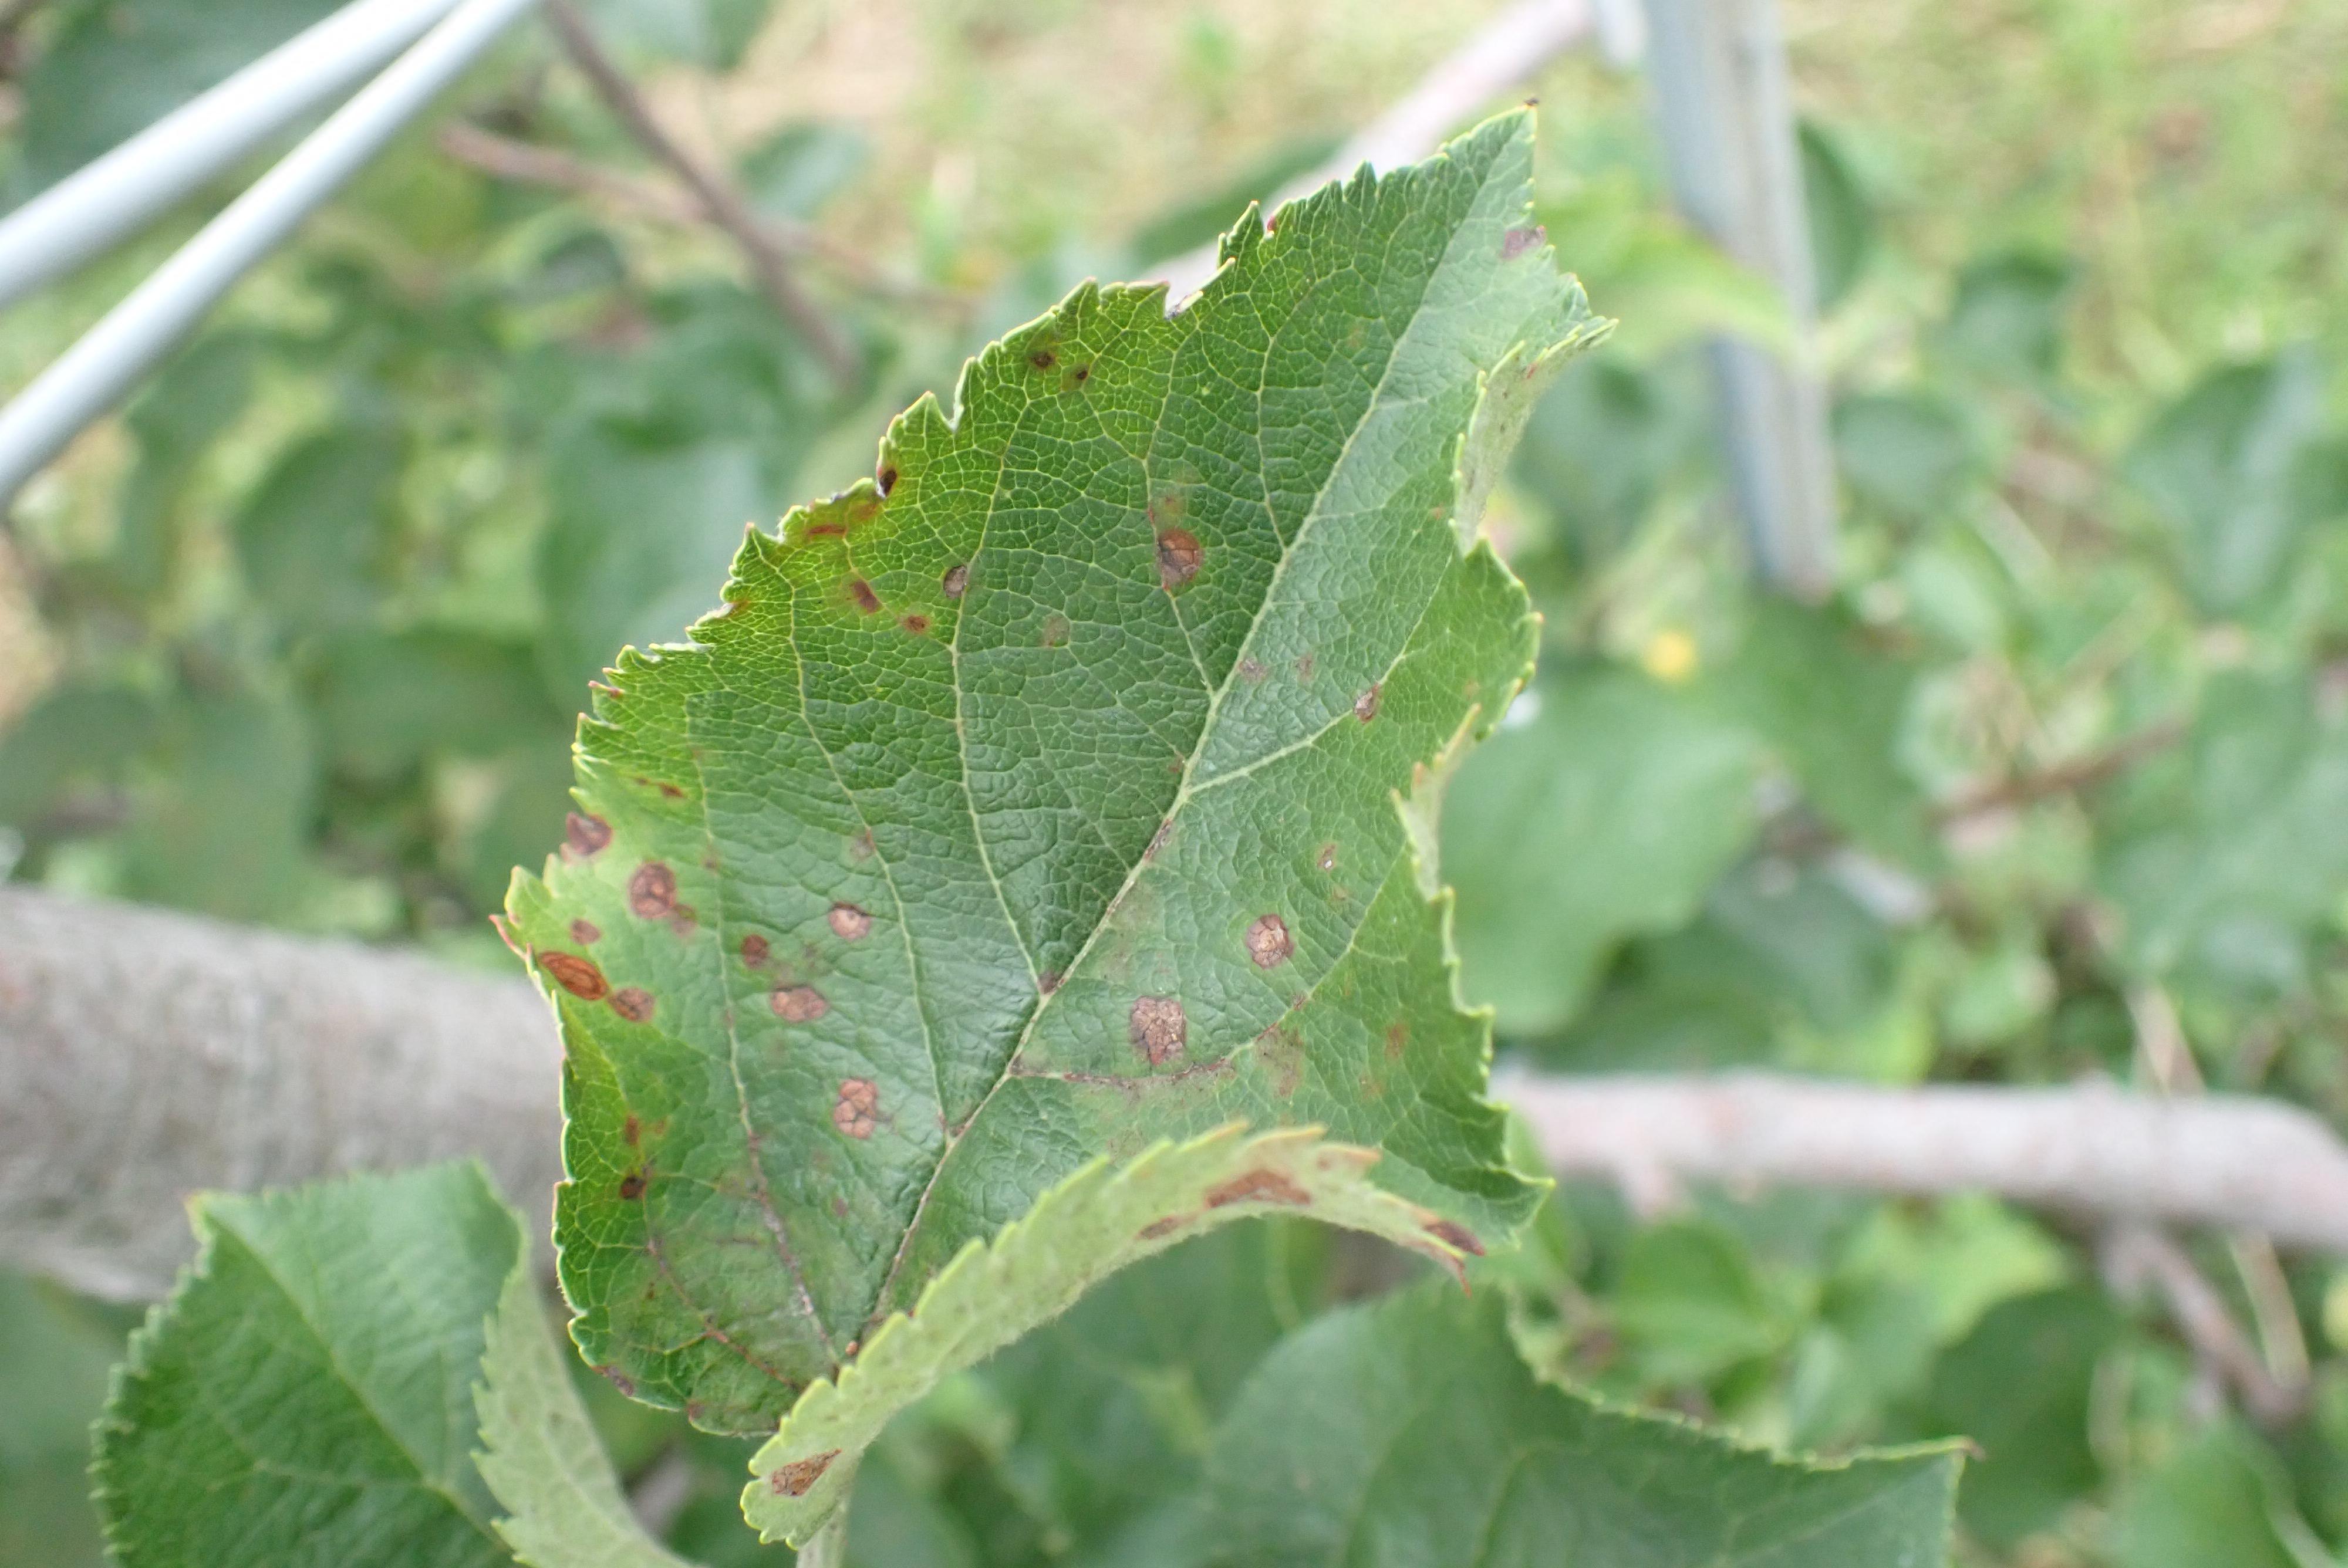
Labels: scab, frog_eye_leaf_spot